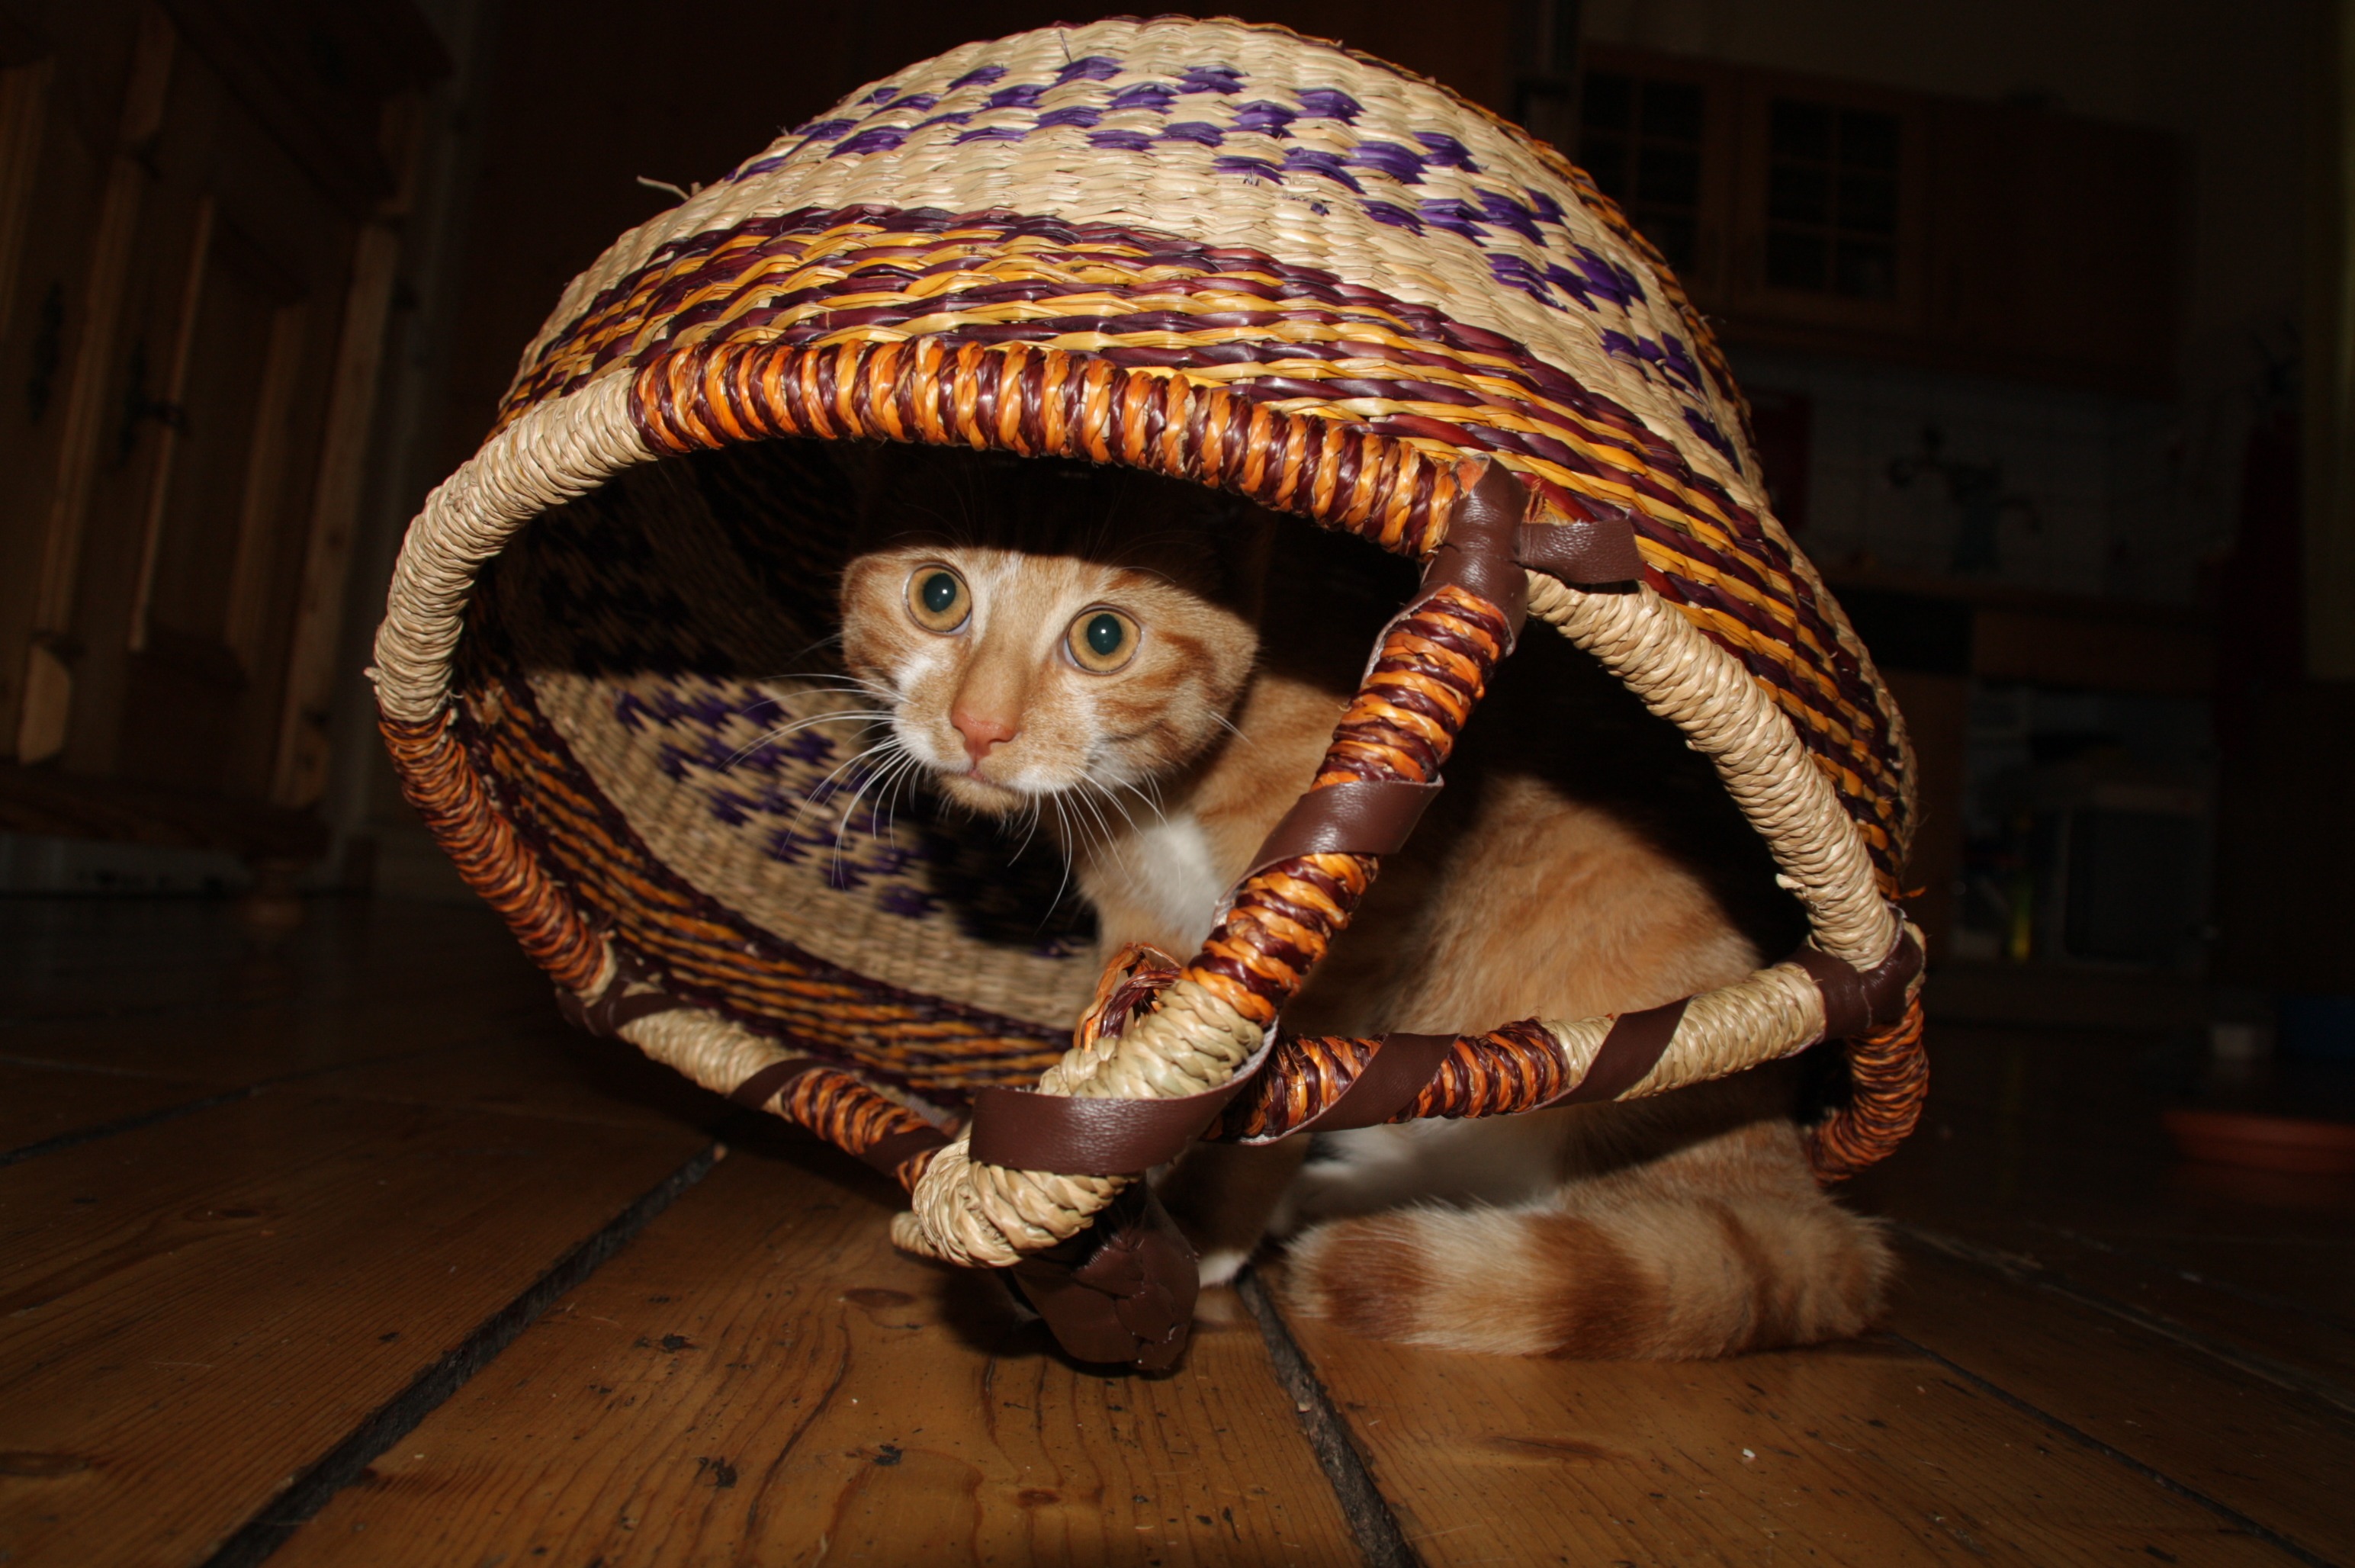
kitten, cat, clothing, claw, nose, art, adidas, head, carving, mieze, domestic cat, young animal, cat's eyes, purr, cat puppy